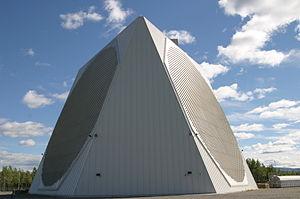
Clear Air Force Station est une station radar de détection de missiles balistiques reliée au centre de commandement de NORAD et fournissant des données de surveillance spatiale au centre de contrôle spatial du commandement de la Force aérienne. Le radar d'alerte avancé amélioré AN/FPS-123 de Clear fait partie du système radar à semi-conducteurs SSPARS, qui inclut également les systèmes de la base de Beal, de la station de Cape Cod, de RAF Fylingdales et du site J de Thulé.